The Lack, Brompton

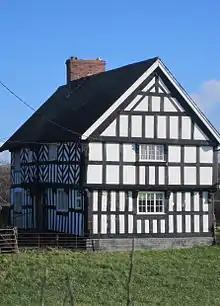
The Lack, Brompton/Churchstoke

The windows are late 19th-century casements; the first-floor window of the right gable end has a moulded wooden cill of an earlier window. The brick addition has a segmental-headed casement. The interior has been